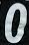
Number: 0